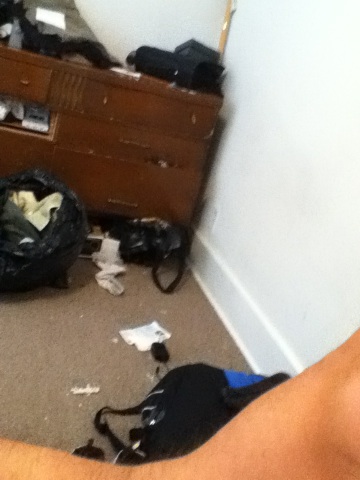Question: What flavor is this can of pop?
Answer: unanswerable